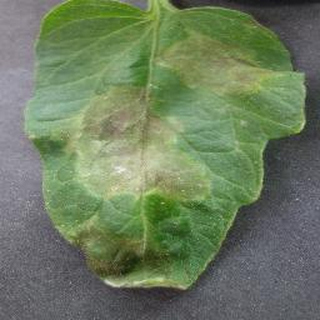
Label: tomato_late_blight